Sugarcane mill

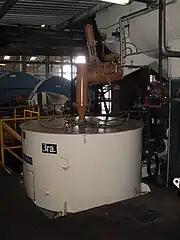
Continuous sugar centrifuge for recovery products

The sugar centrifuge serves to separate the massecuite into sugar crystals and mother liquor / molasses. These centrifuges consist of a cylindrical basket suspended on a spindle. The perforated sides are lined with wire cloth, inside of which are metal sheets containing 400-600 perforations per square inch. The basket revolves at 1000-1800 rpm.